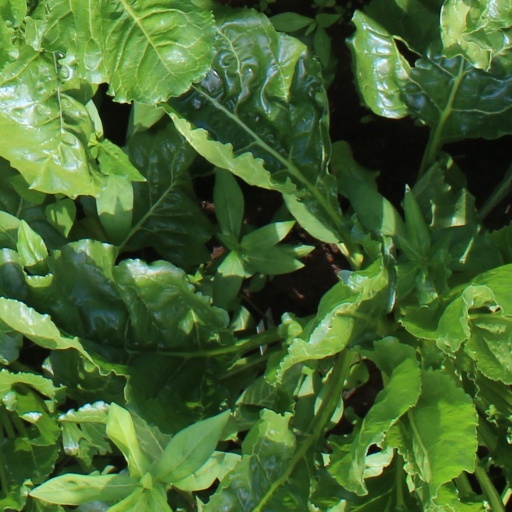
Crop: sugar beet